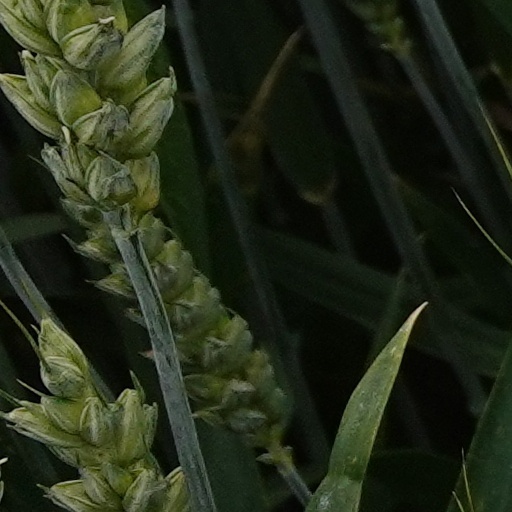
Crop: wheat